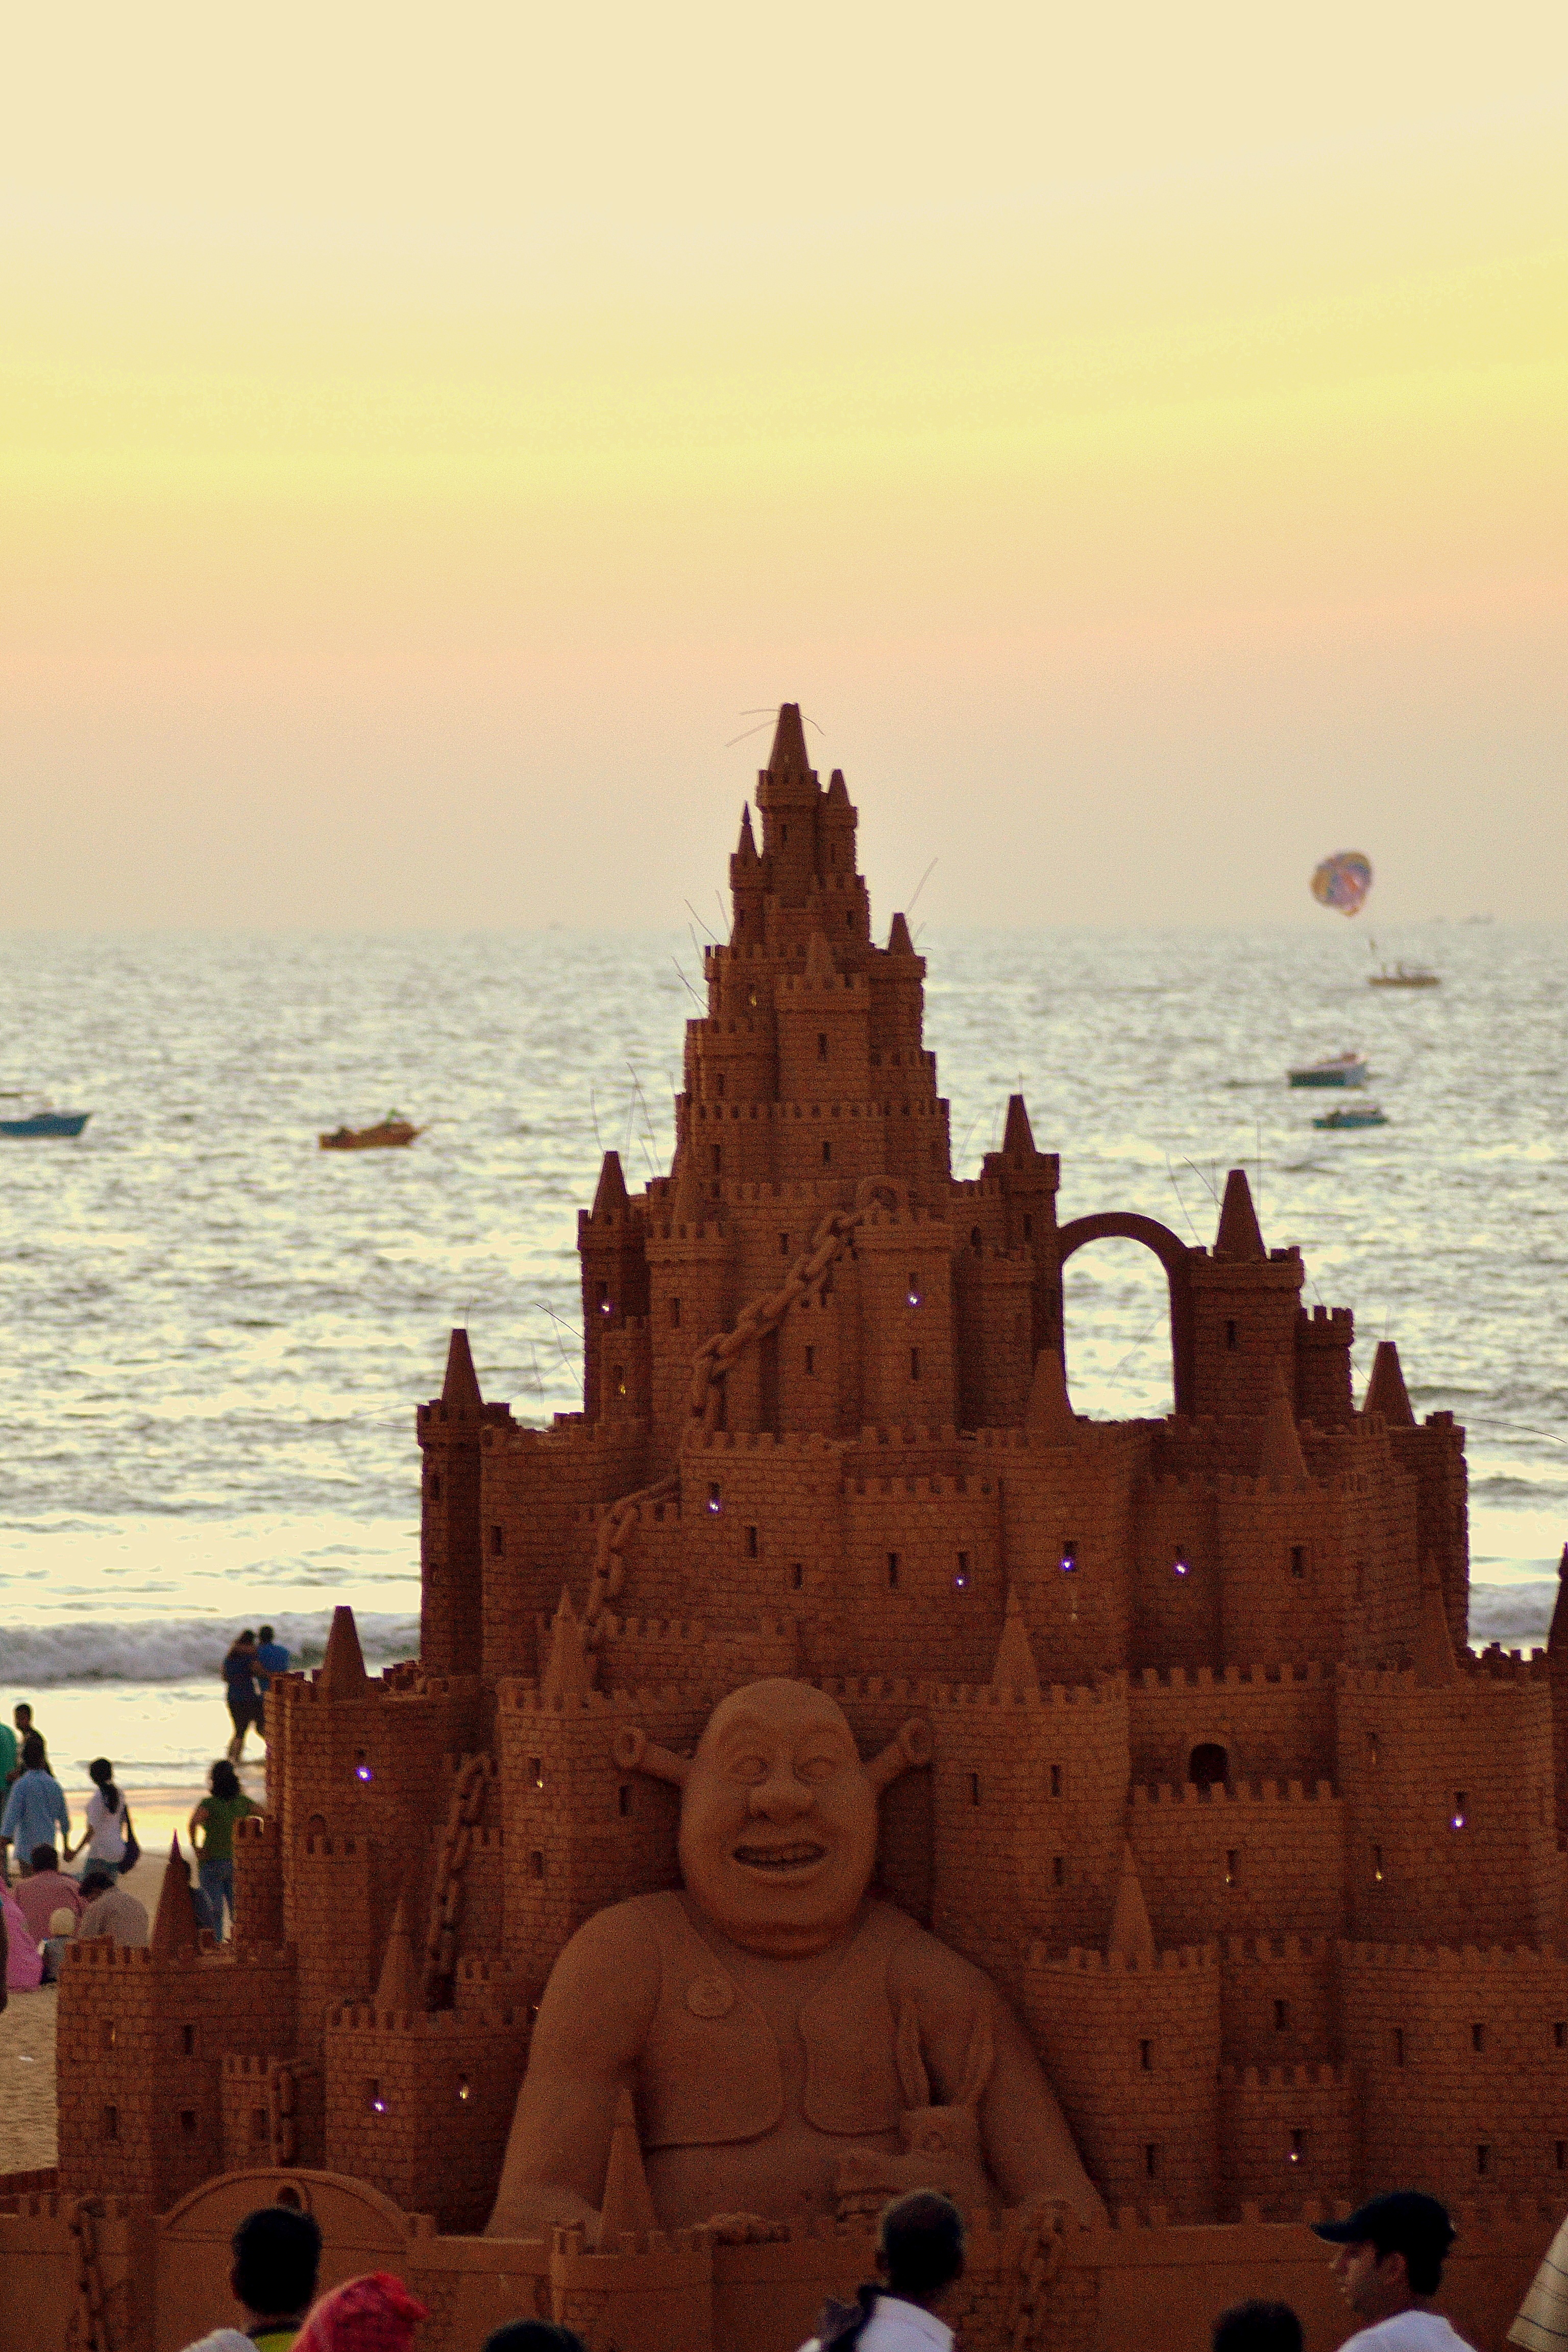
beach, sea, coast, sand, rock, sunrise, sunset, morning, vacation, dusk, evening, scenic, artistic, castle, landmark, temple, beautiful, sand art